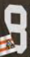
Number: 8